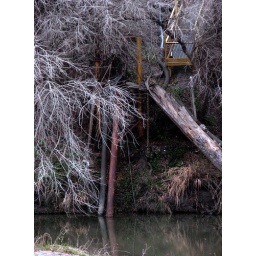
An old, unused water intake for the refinery. Water from the Nueces river supplied the refinery in years past.